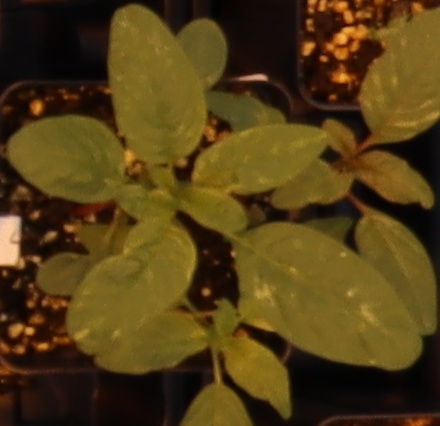
Label: Waterhemp